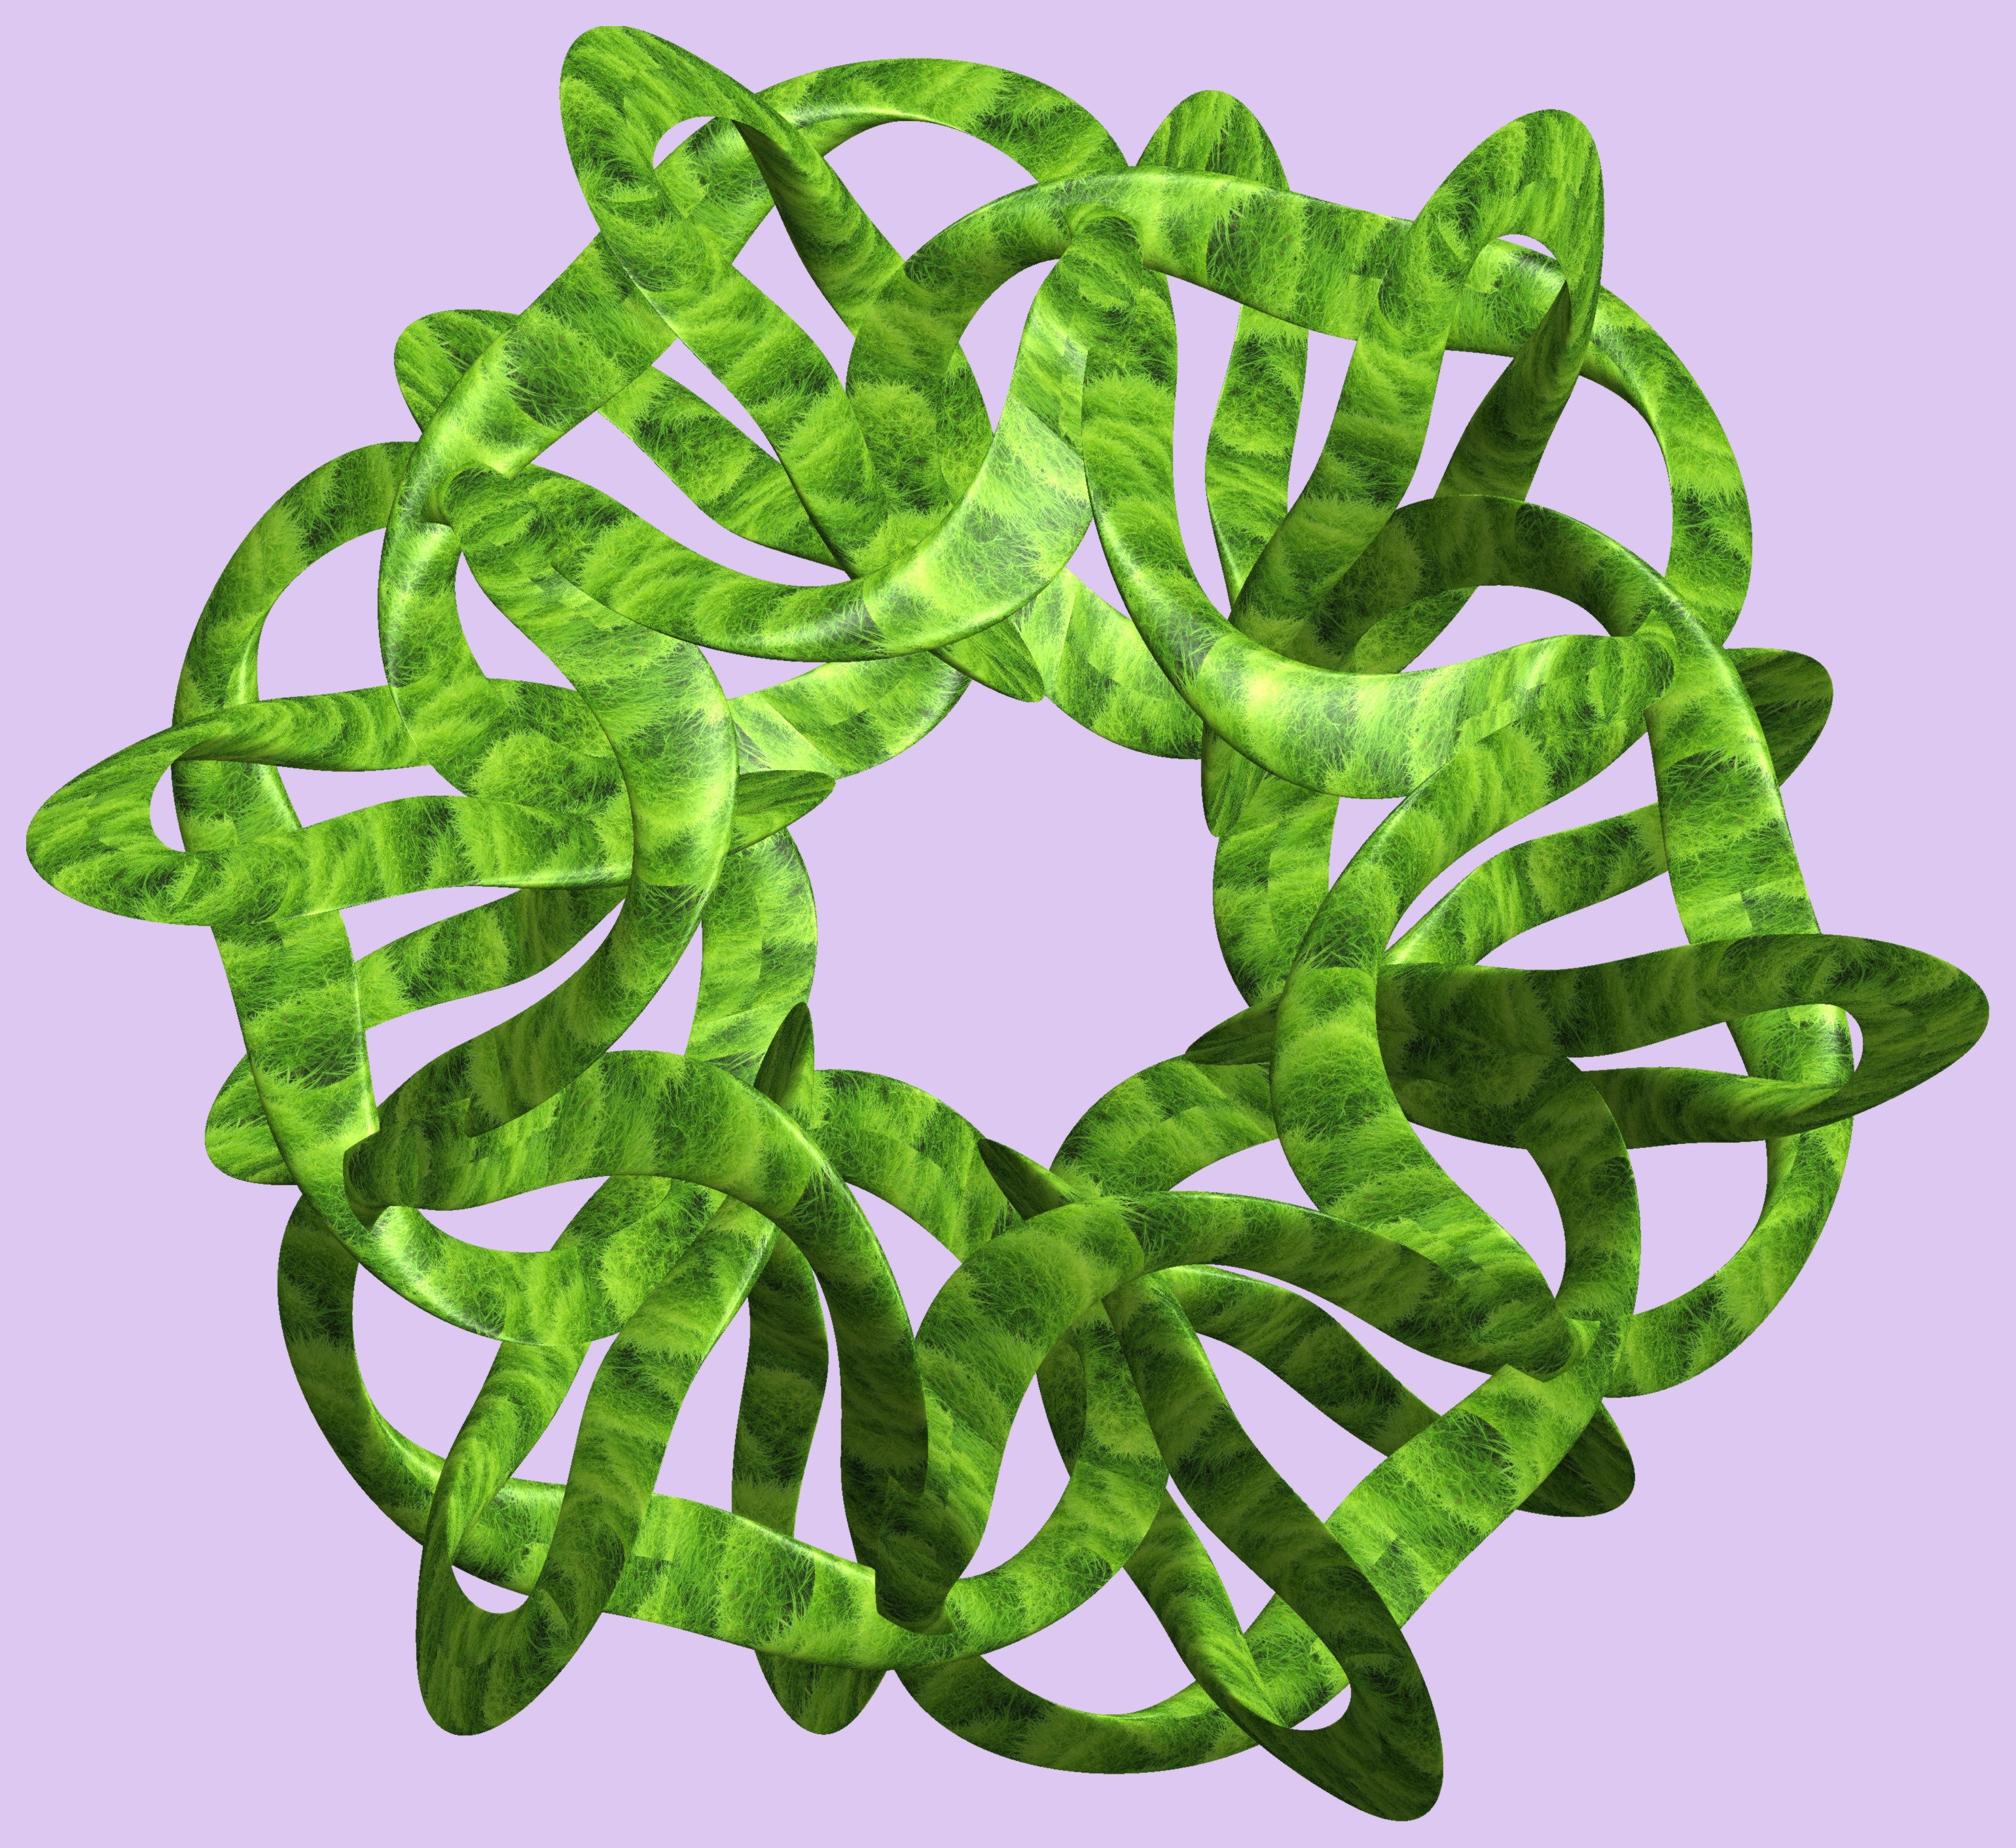
branch, structure, texture, leaf, pattern, green, fern, font, cool image, figure, design, symmetry, 3d, graphic, knot, mathematica, cg, parametricplot3d, code, program, algorithm, abstruct, mapping, ferns and horsetails